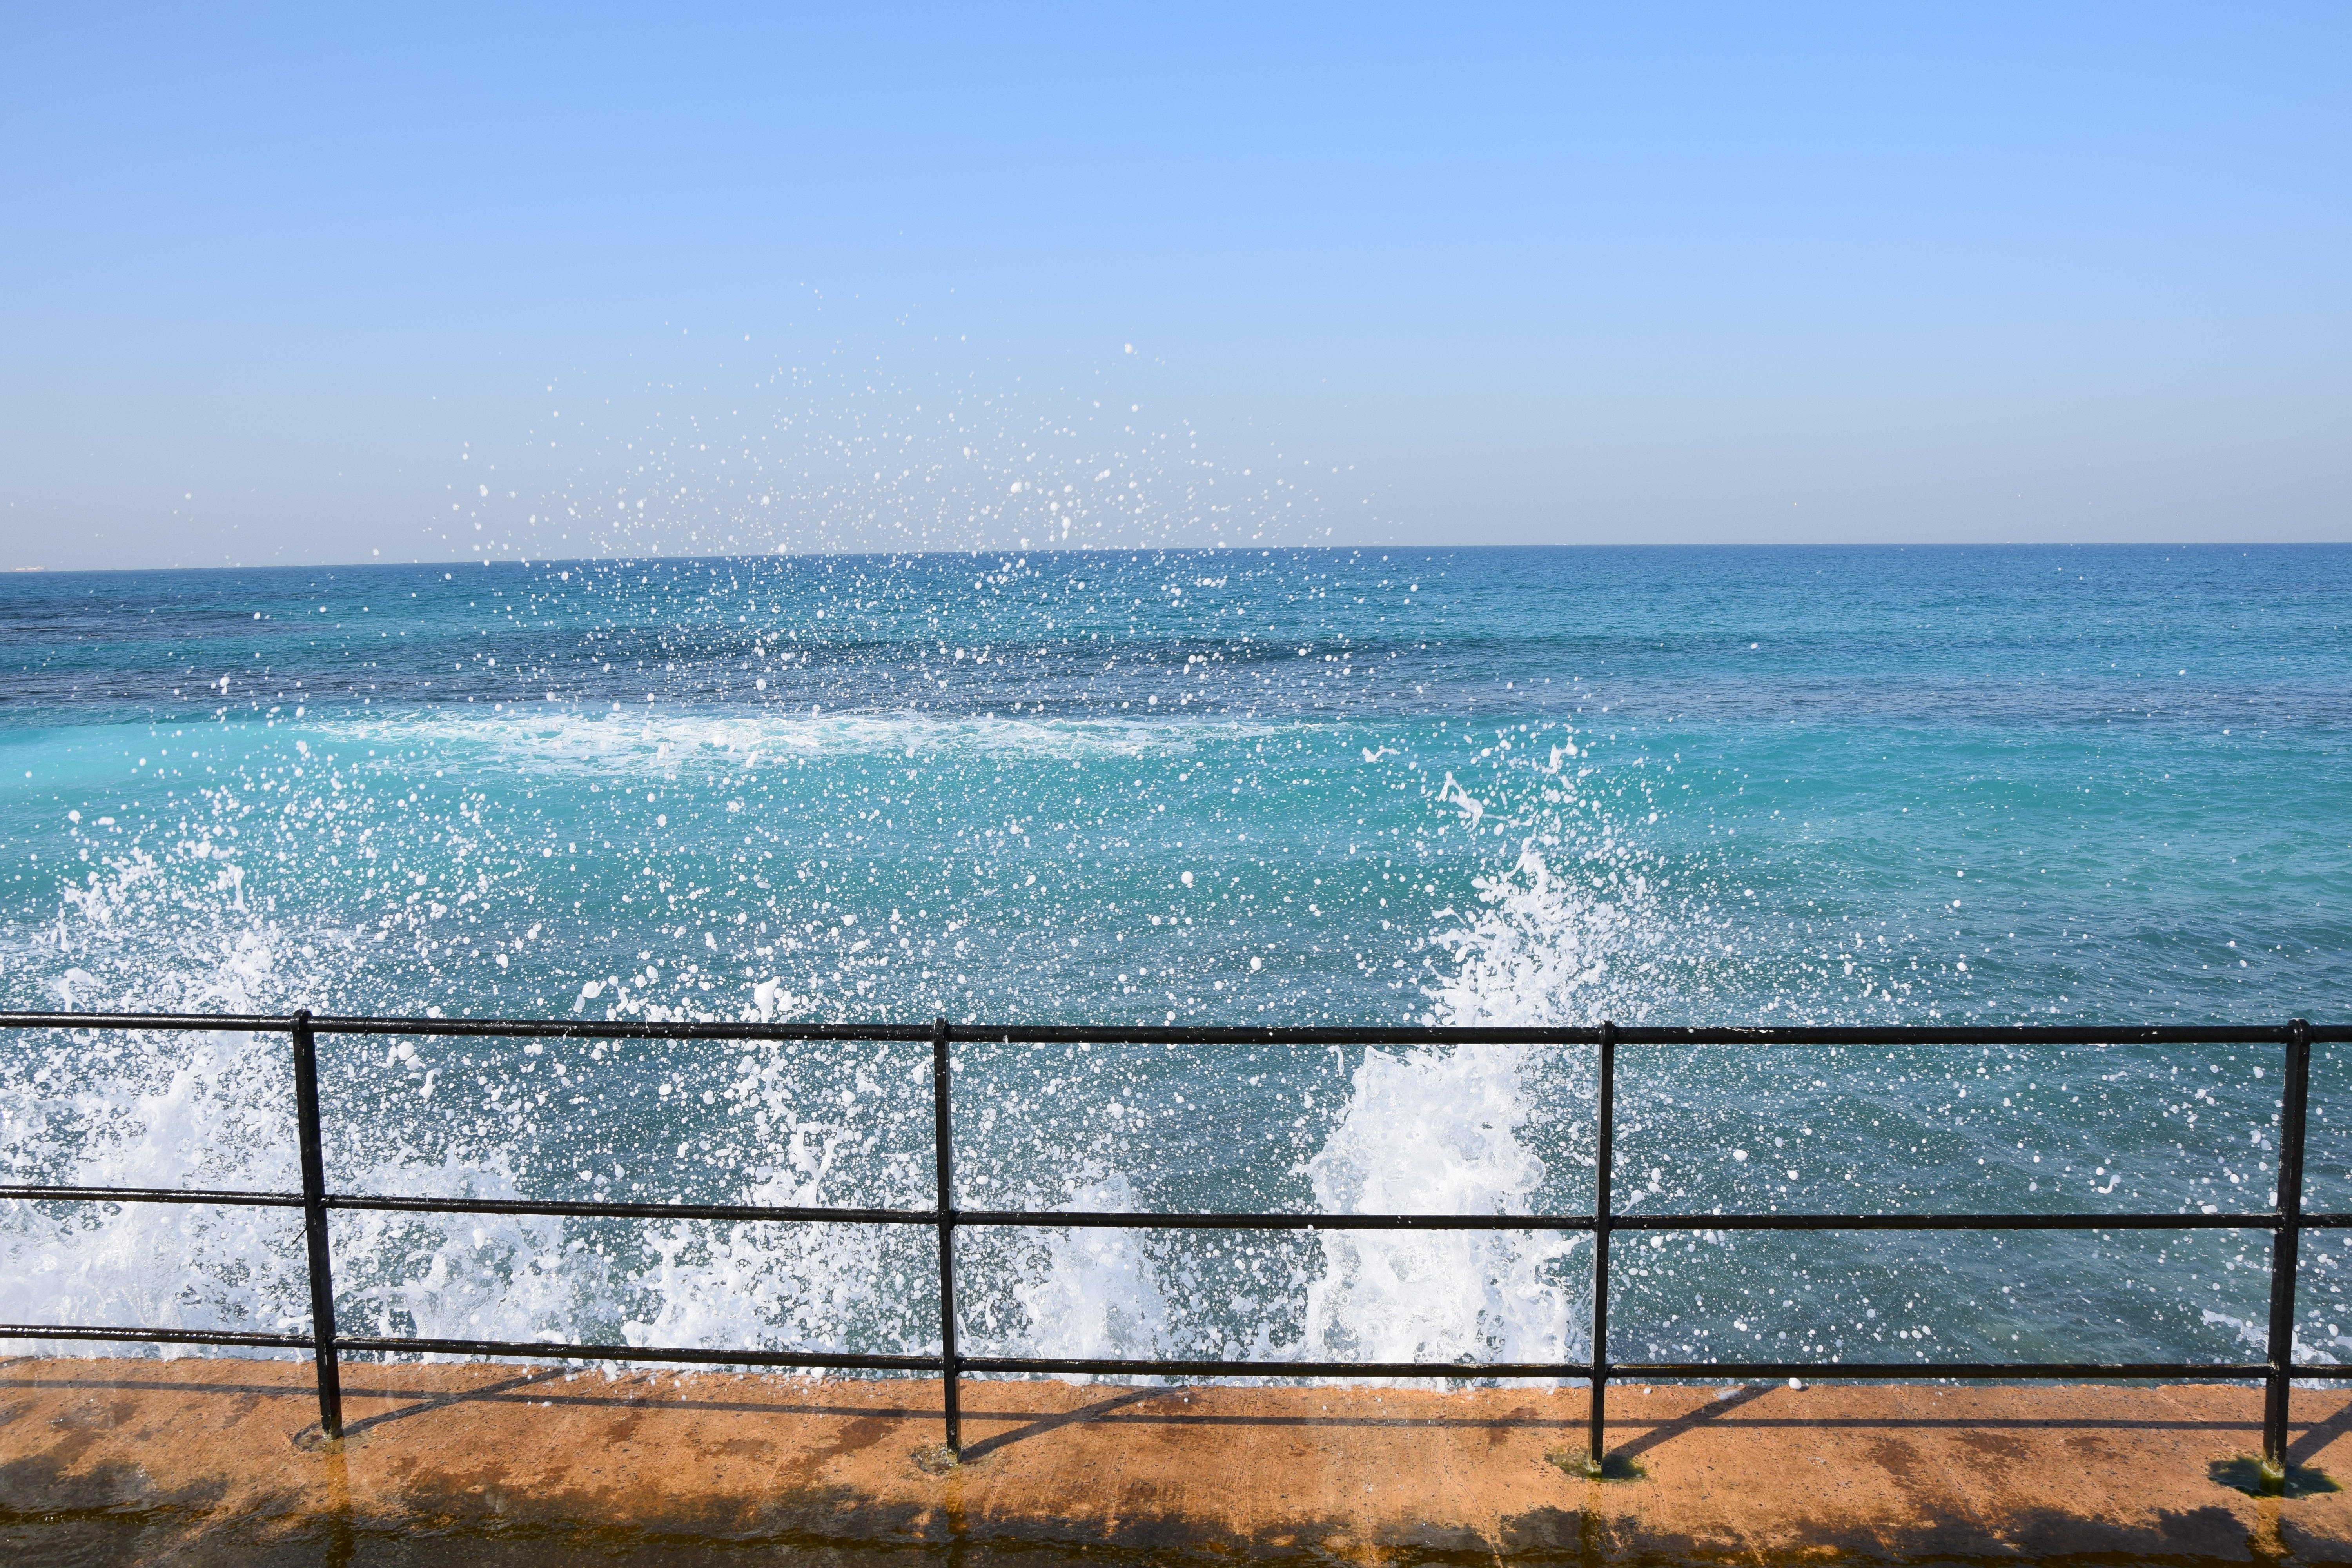
beach, landscape, sea, coast, water, nature, ocean, horizon, sky, sunlight, morning, shore, wave, summer, vacation, blue, body of water, the waves, sea foam, wind wave